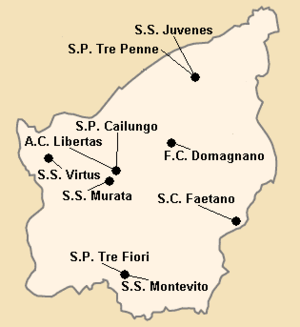
Répartition des clubs en Serie A1 1992-1993.
La saison 1992-1993 de Serie A1 était la huitième édition de la première division saint-marinoise.